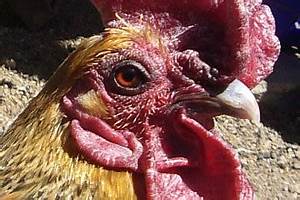
Label: chicken